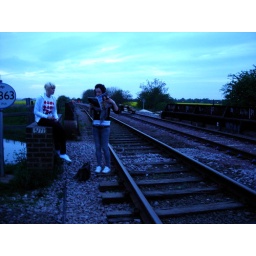
A train track. With orange men in the distance.